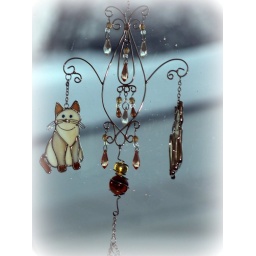
cat in the window